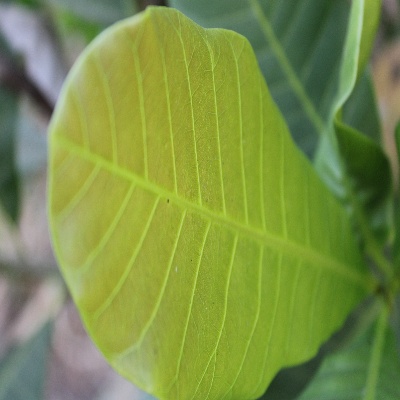
Crop: Cashew
Condition: healthy